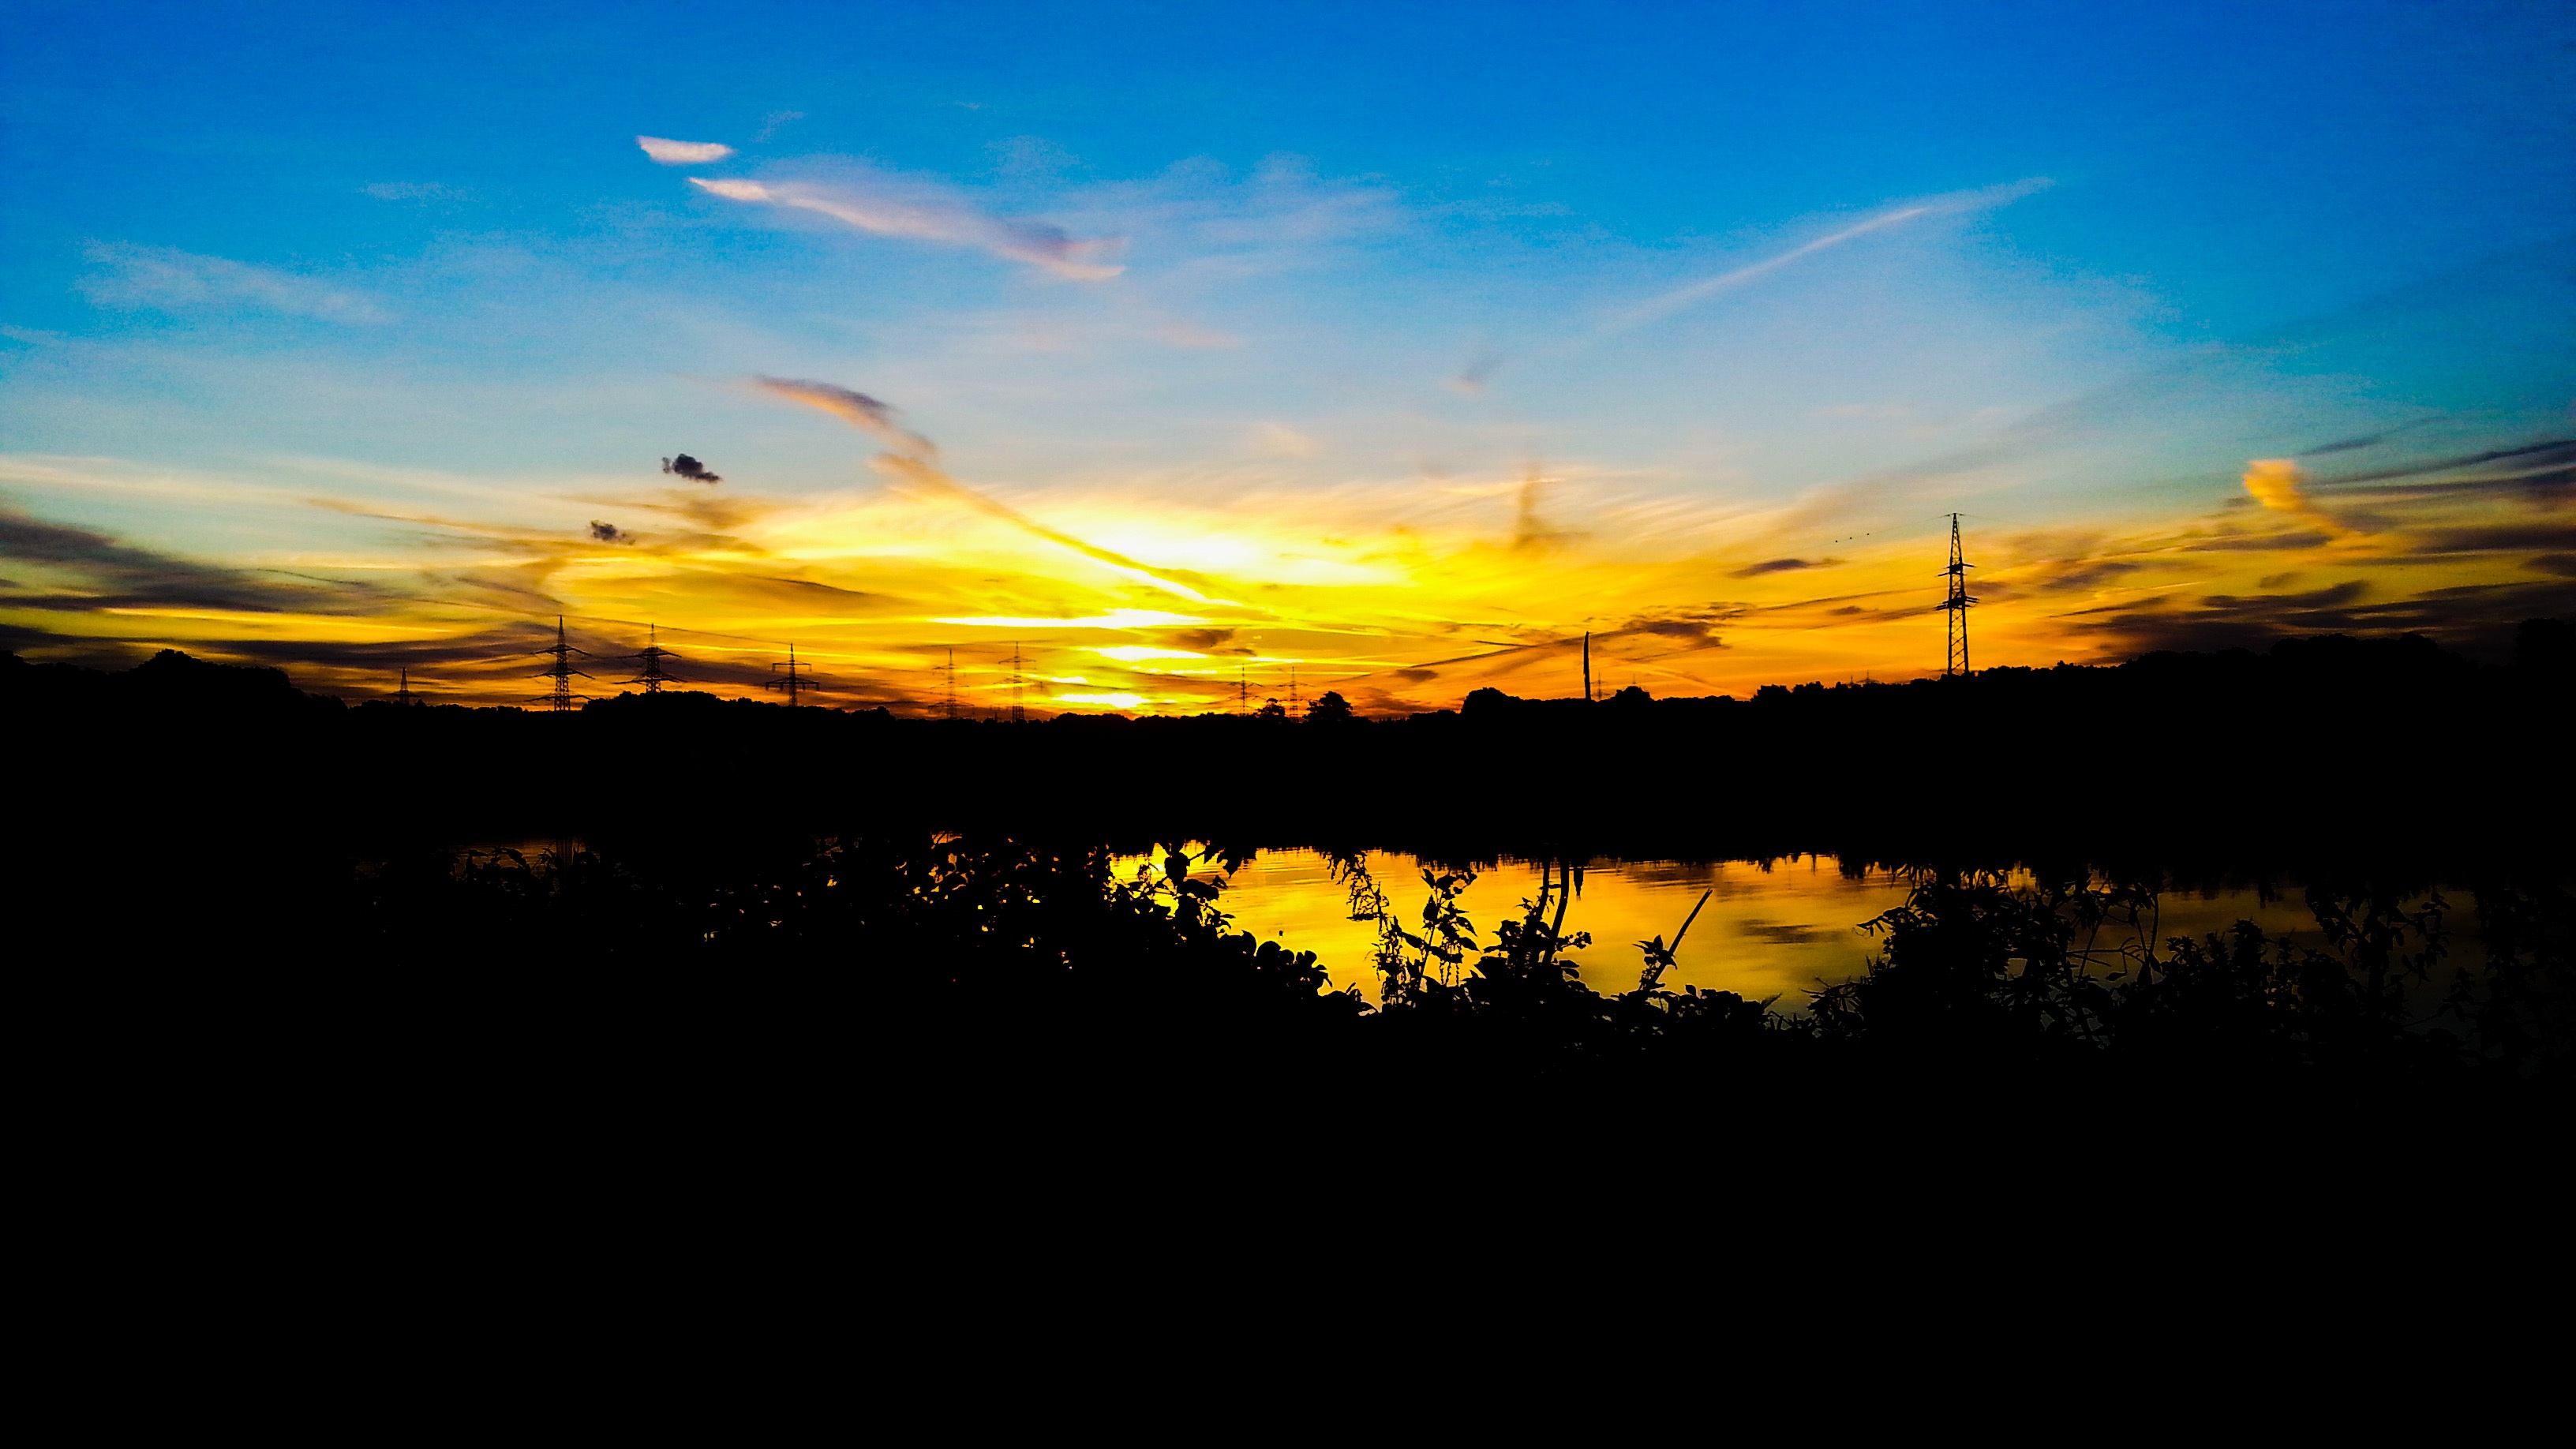
sea, horizon, cloud, sky, sun, sunrise, sunset, sunlight, morning, dawn, atmosphere, dusk, evening, reflection, afterglow, red sky at morning